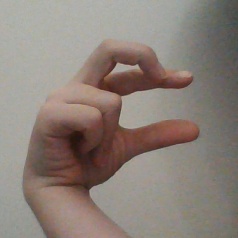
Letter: thal